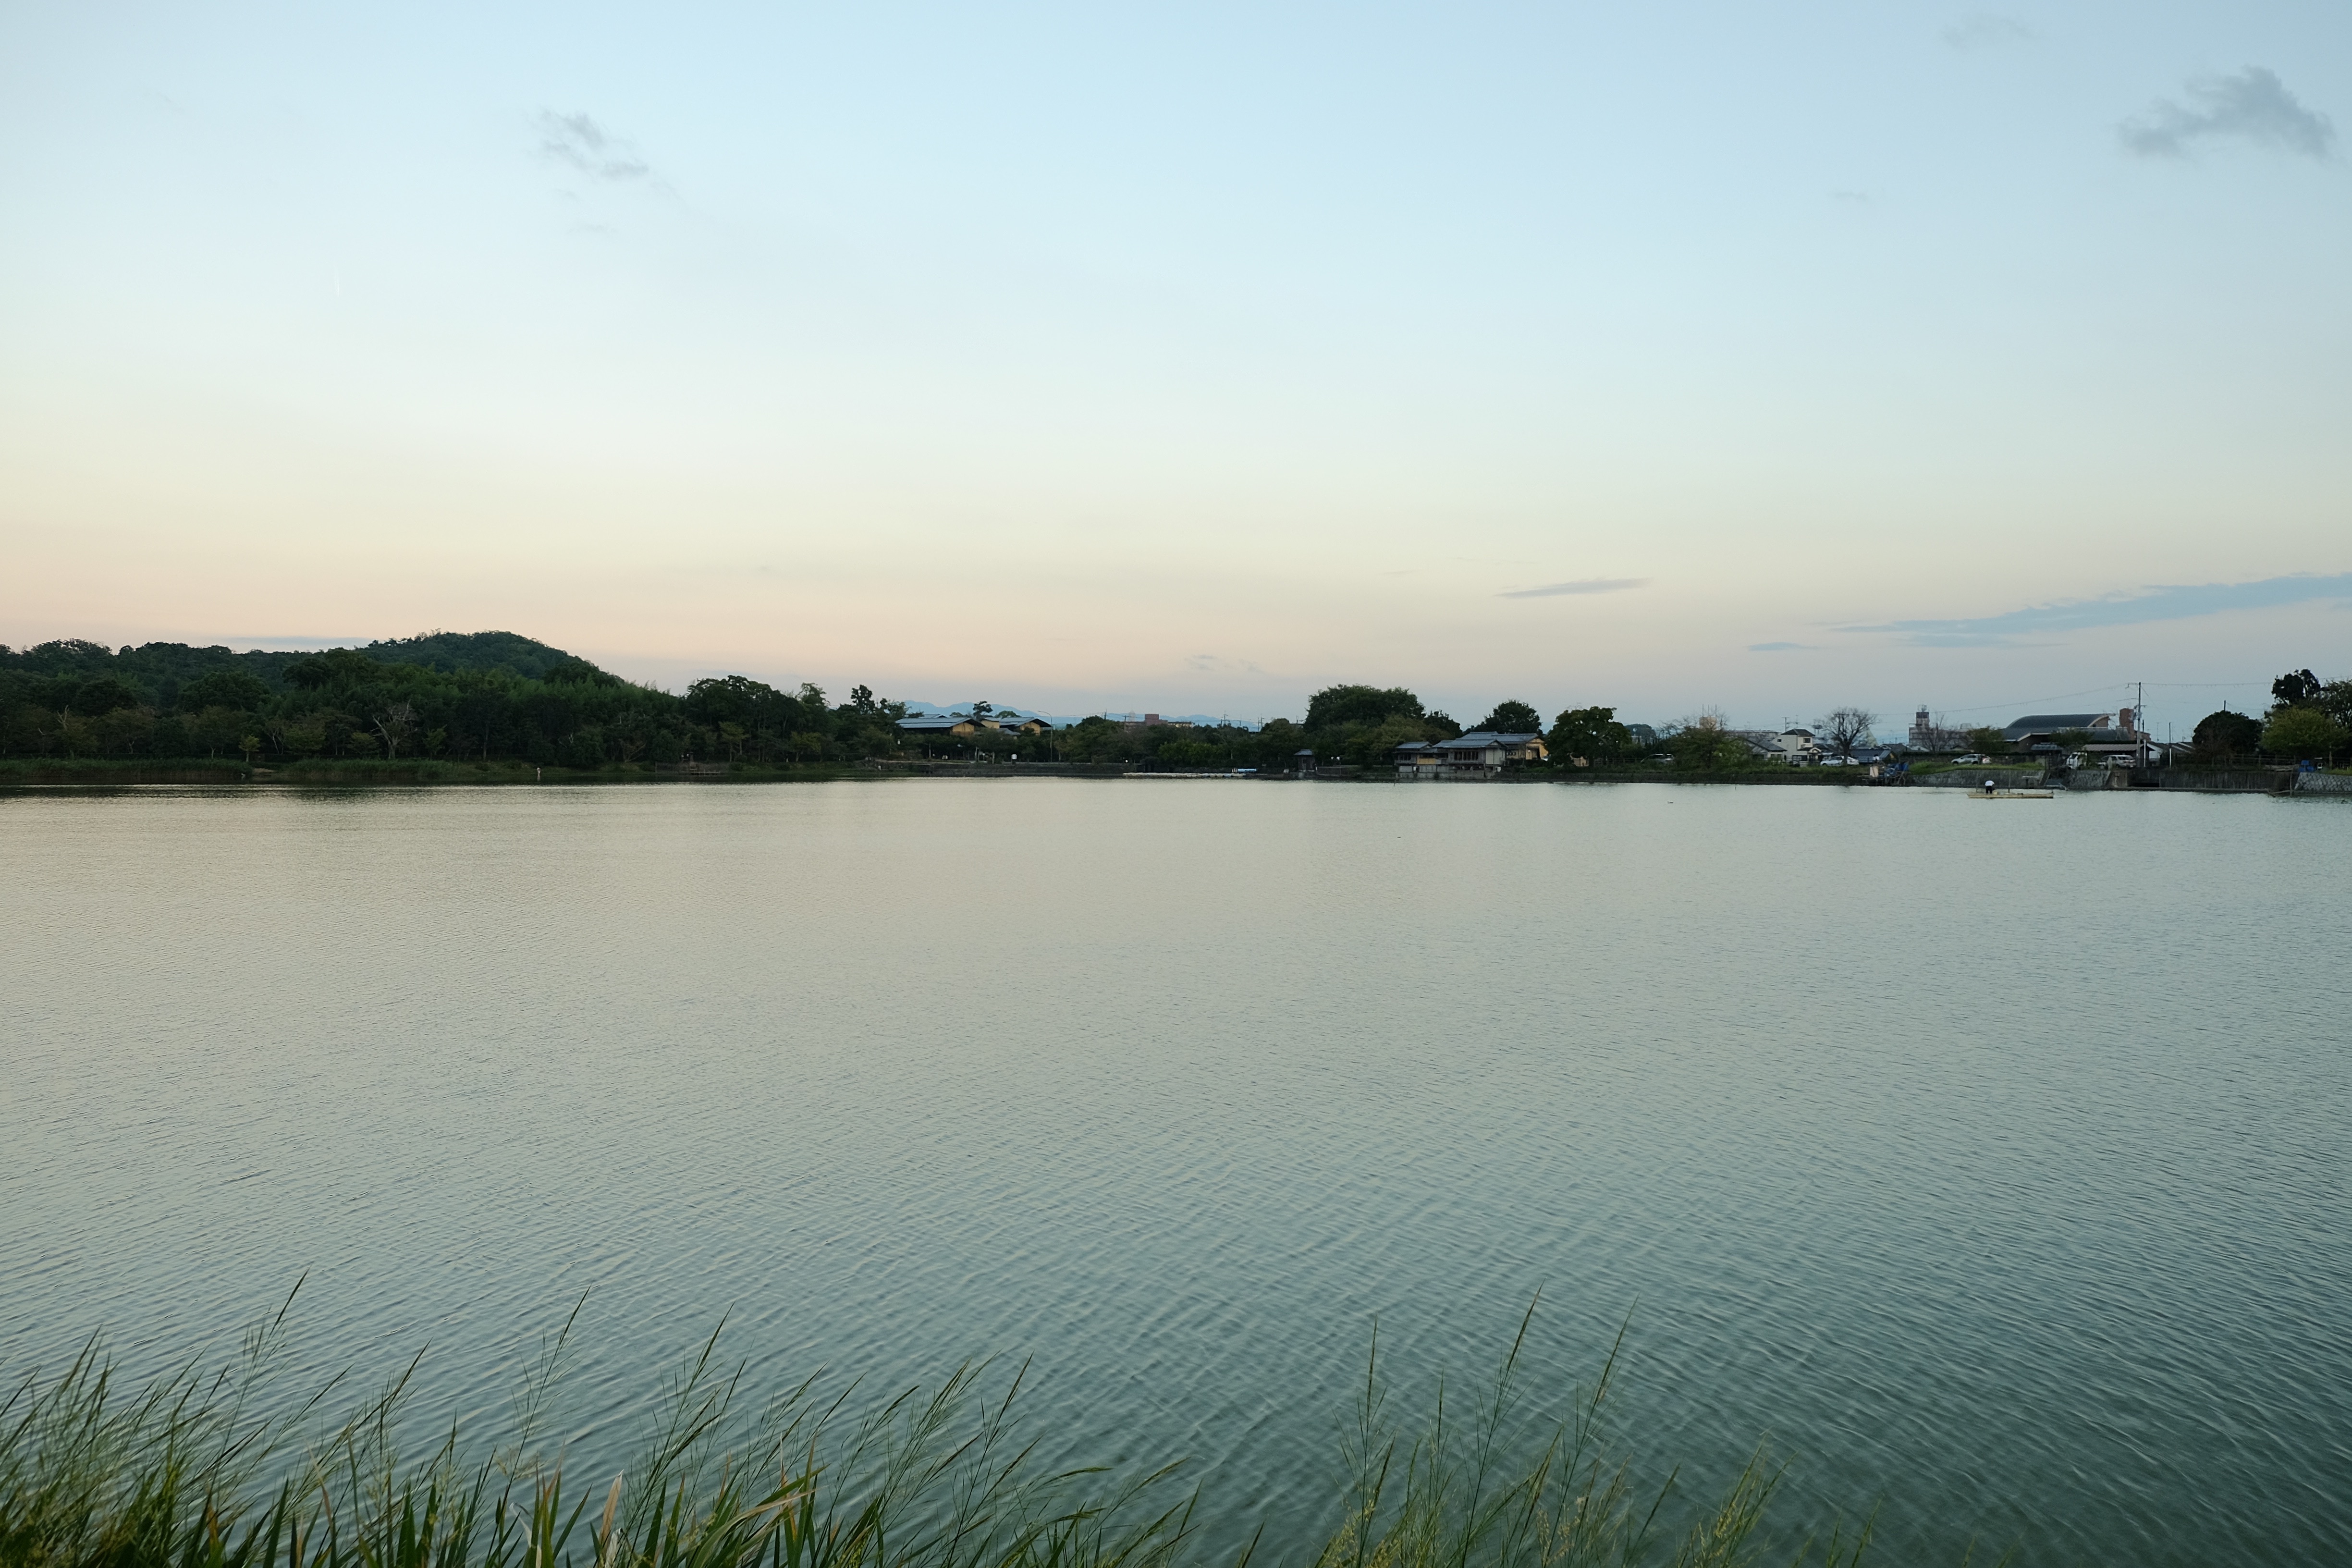
sea, water, nature, horizon, marsh, morning, shore, lake, dawn, river, dusk, reflection, reservoir, body of water, wetland, habitat, loch, natural environment, atmospheric phenomenon